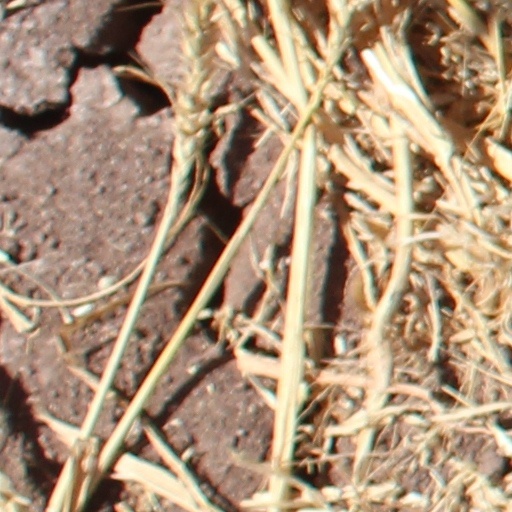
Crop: wheat